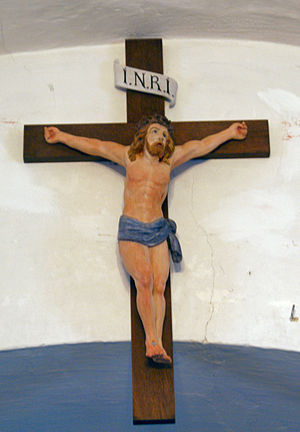
Odden Kirke / Kirkens inventar
Odden Kirke, krucifiks fra 1800-tallet
Odden Kirke ligger midt på Sjællands Odde i Overby.